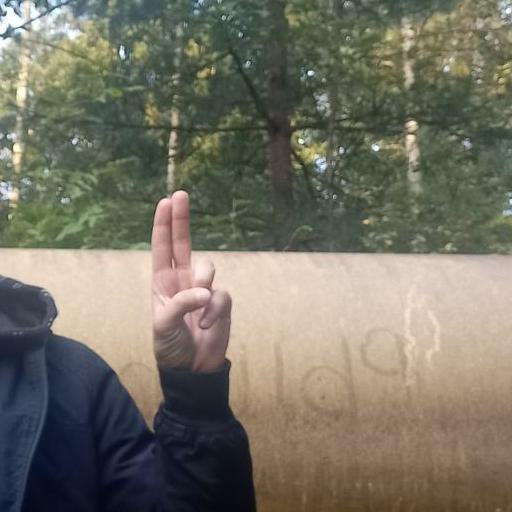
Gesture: two_up